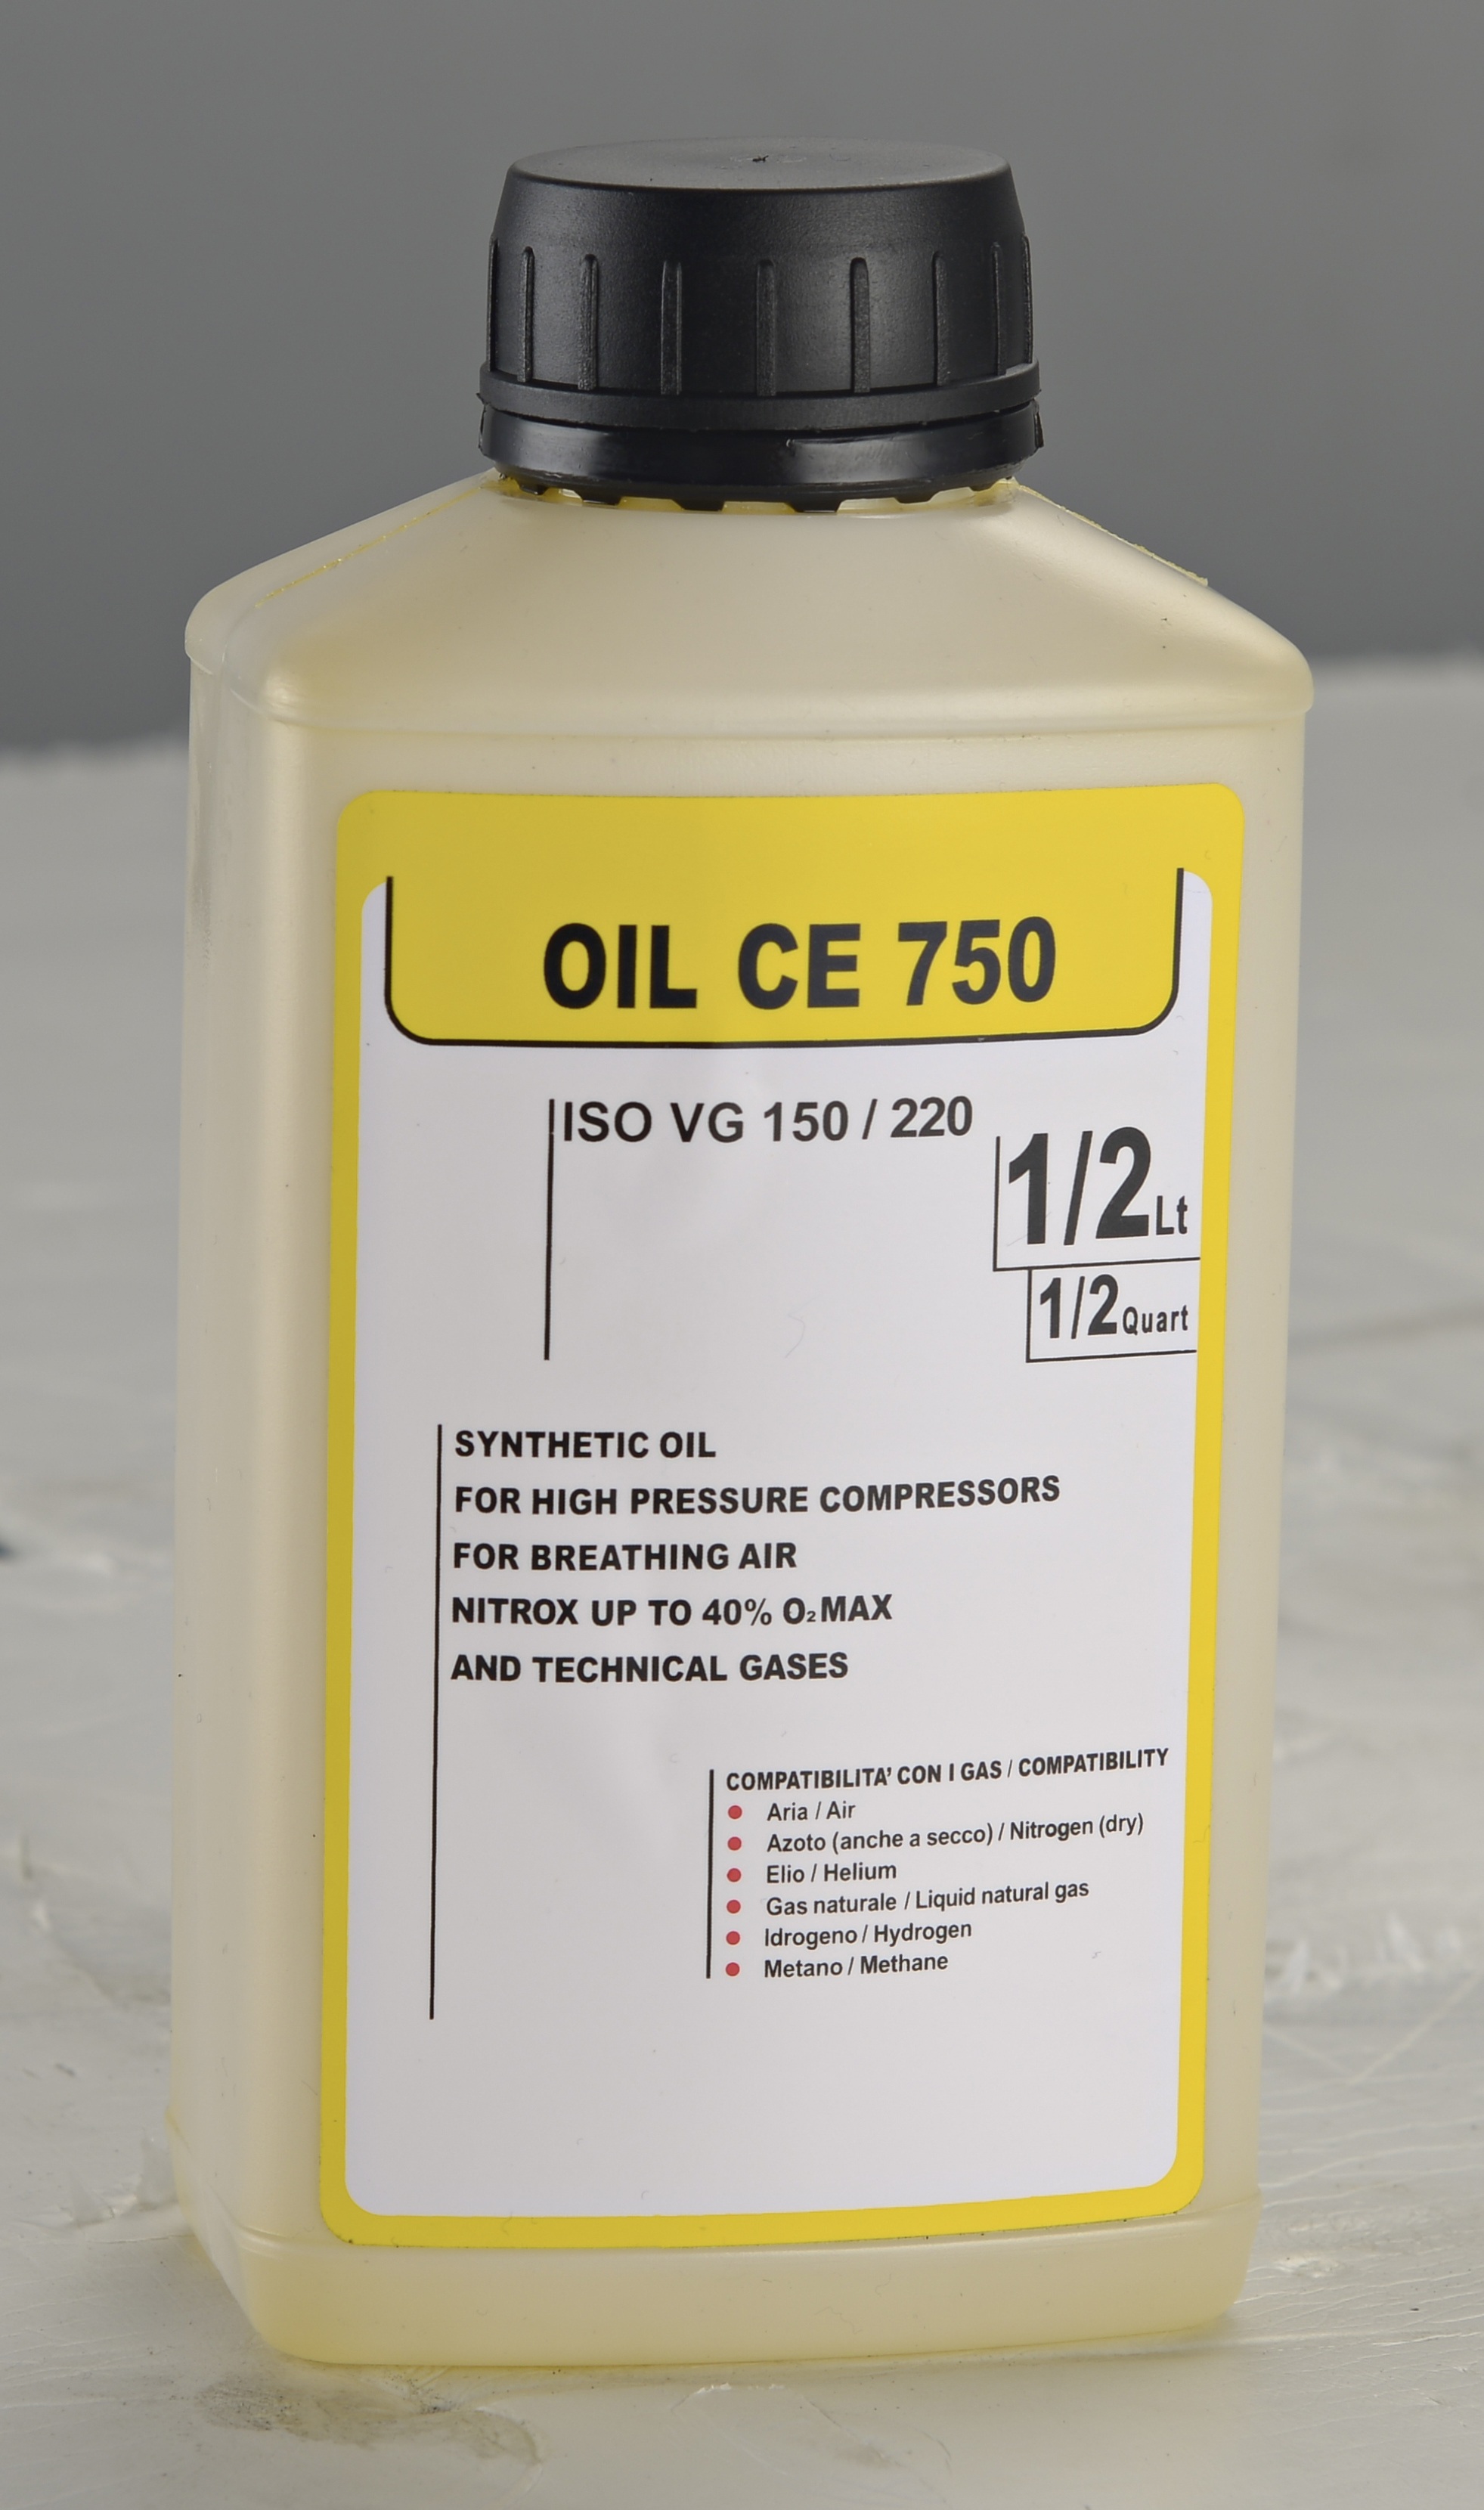
liquid, bottle, yellow, tools, safety, oil, synthetic, be happy compressor